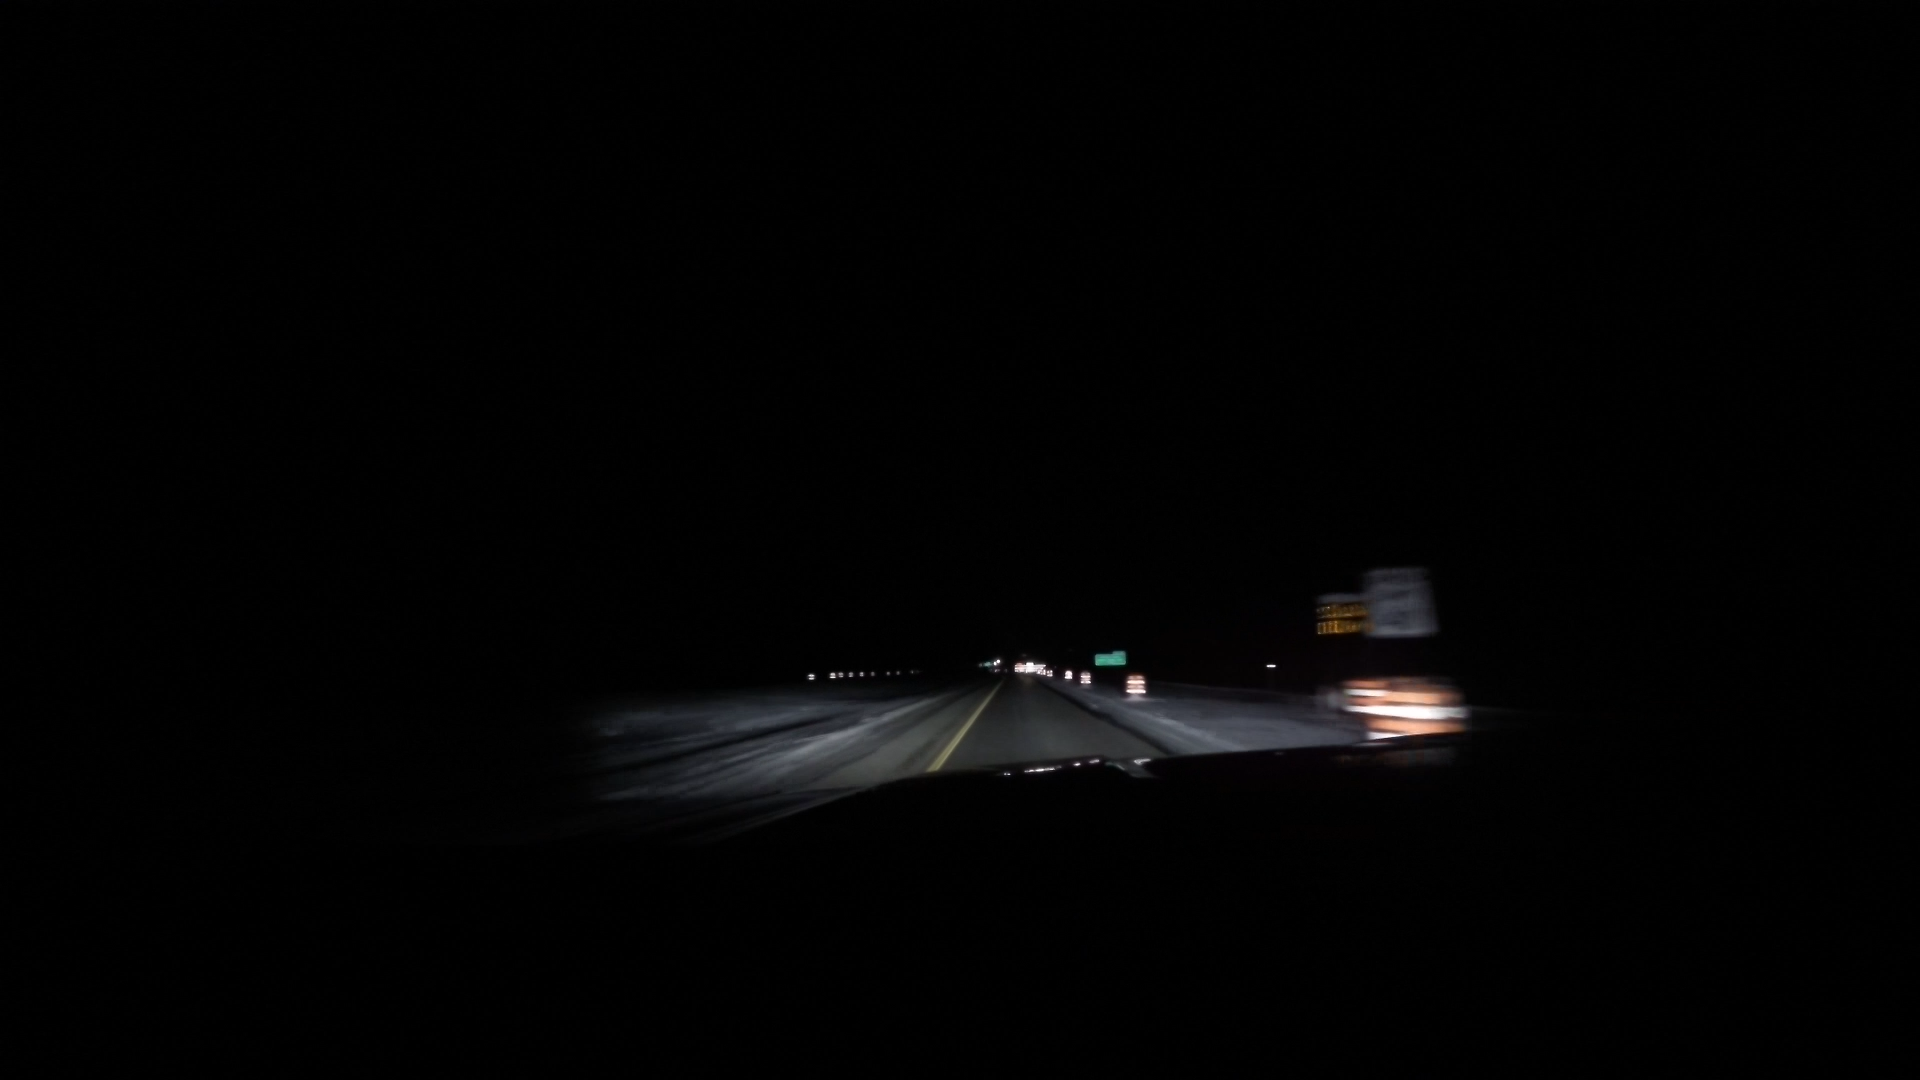
Speed limit sign label: mph40